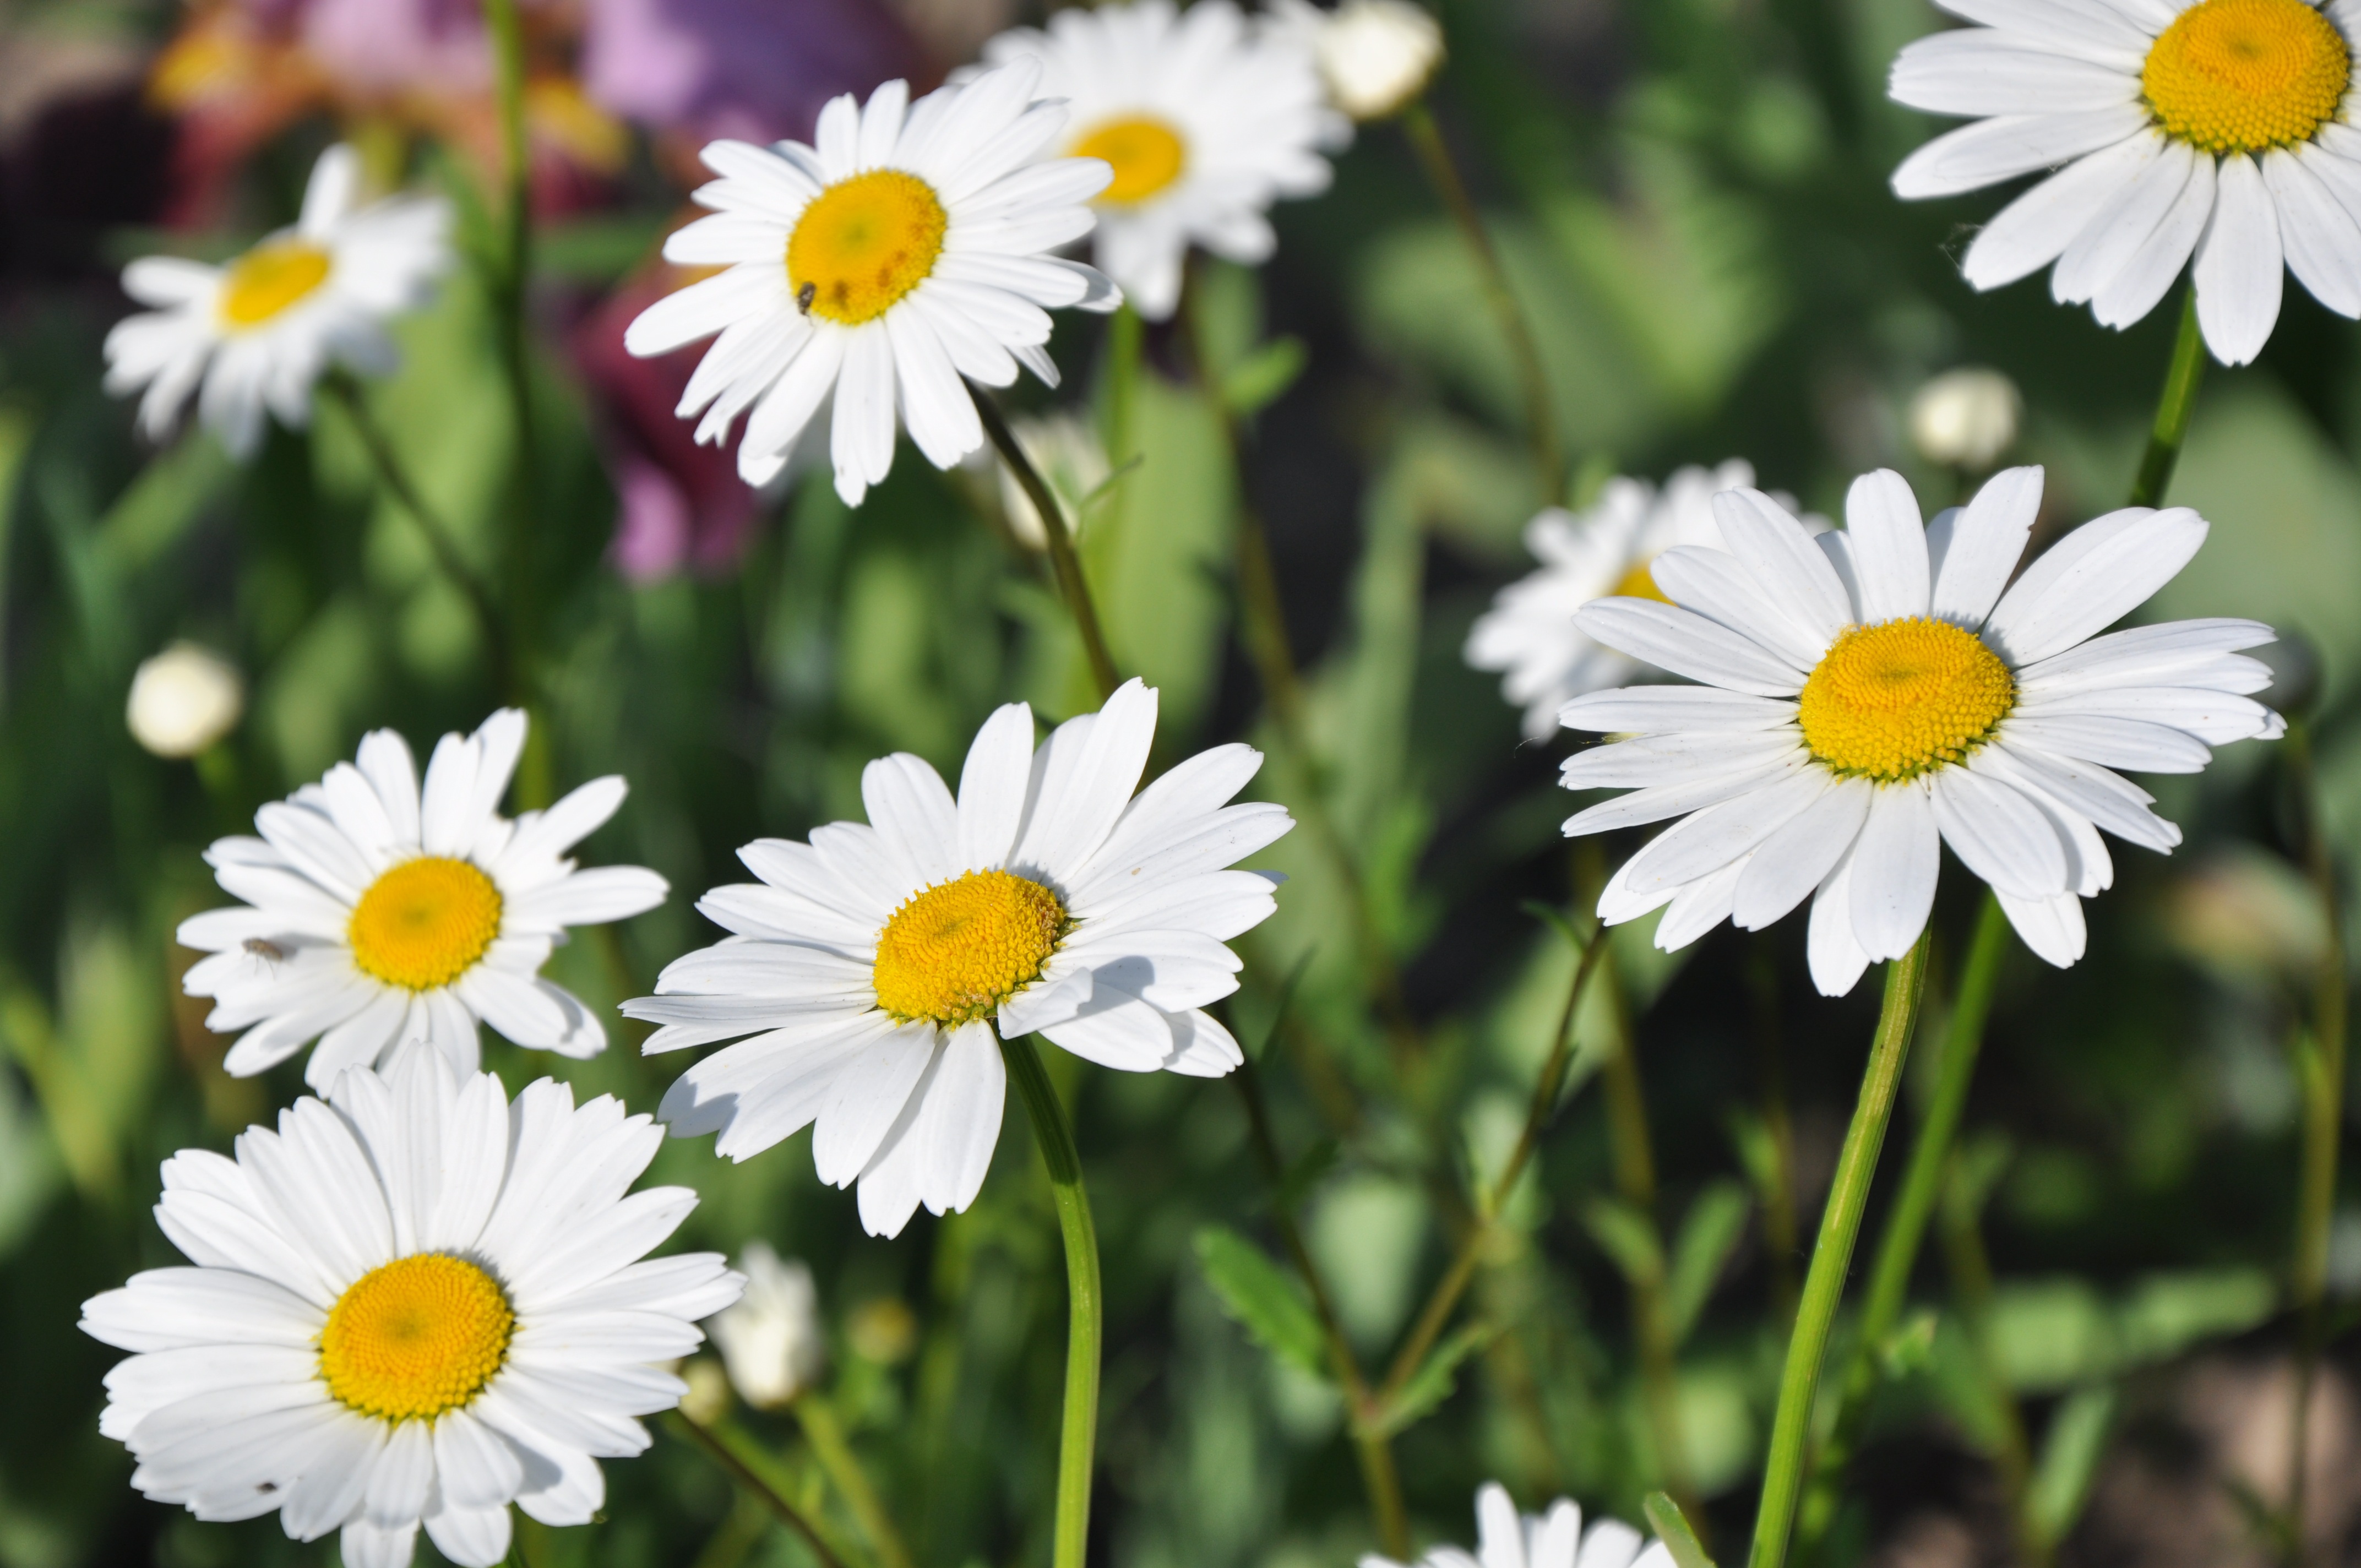
nature, plant, white, meadow, flower, petal, summer, daisy, herb, botany, garden, closeup, flora, wildflower, flowers, chamomile, white flowers, sunny day, flowering plant, daisy family, oxeye daisy, annual plant, land plant, chamaemelum nobile, marguerite daisy, tanacetum parthenium